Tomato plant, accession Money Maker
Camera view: tilt-top (135 deg); turntable rotation: 60 degrees
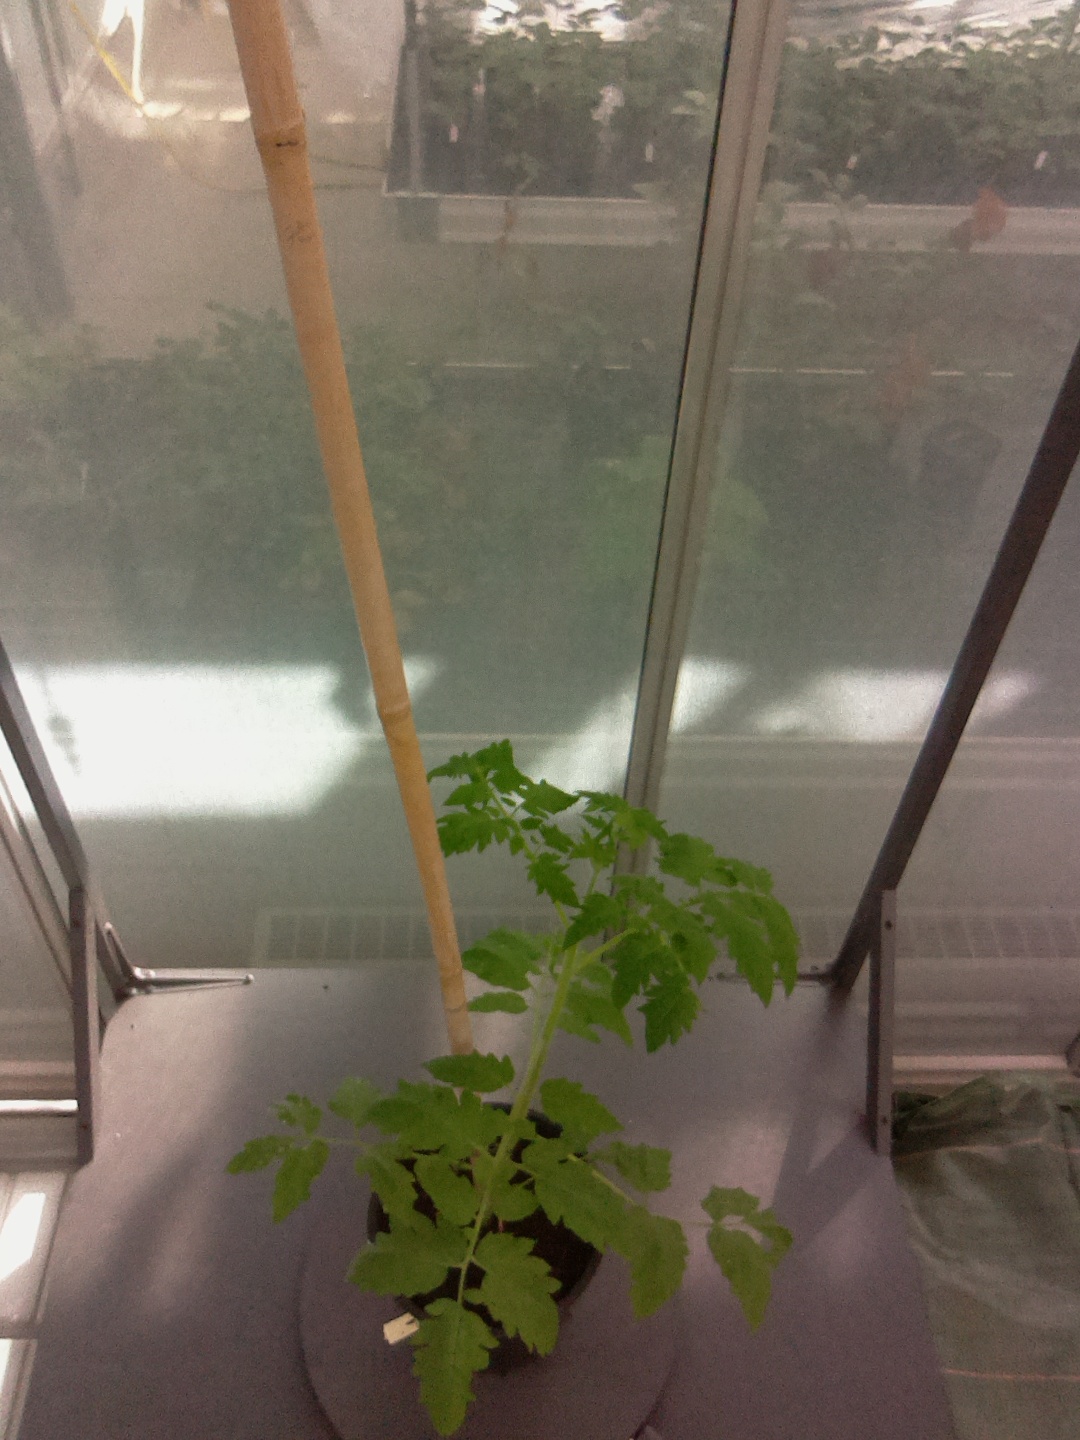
BBCH growth stage 14: 8 of true leaves visible